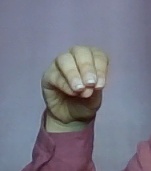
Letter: ha